Jean Baptiste Richardville

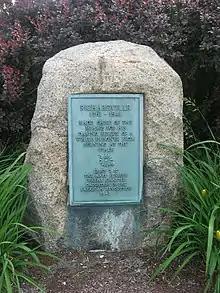
Richardville's grave at the Cathedral of the Immaculate Conception in Fort Wayne

Richardville died on August 13, 1841, at his home along the Saint Marys River, southeast of Fort Wayne, in Allen County, Indiana. His remains were interred in the cemetery at the Cathedral of the Immaculate Conception in Fort Wayne. In addition to his landholdings and other property, Richardville allegedly left about $200,000 in cash. Under the terms of his will, Richardville bequeathed his property to his surviving children and other relatives. Richardville's son-in-law, Francis La Fontaine (Topeah), the husband of his daughter, Catherine Richardville (Pocongoquah), succeeded him as chief of the Miamis.